Barefoot Contessa

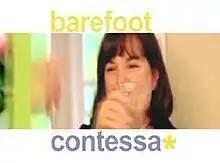

Barefoot Contessa is an American cooking show that aired from November 30, 2002 to December 19, 2021, on Food Network, and is currently the oldest show on the network's daytime schedule. Hosted by celebrity chef Ina Garten, each episode features Garten assembling dishes of varying complexity. Though her specialty is French cuisine, she occasionally prepares American, Asian, British or Italian foods. Her show also gives tips on decorating and entertaining.